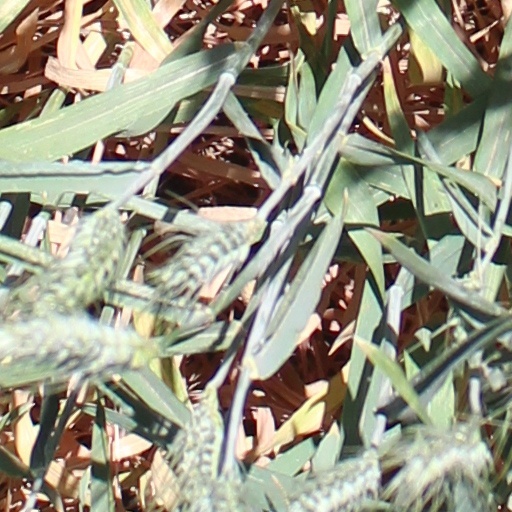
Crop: wheat